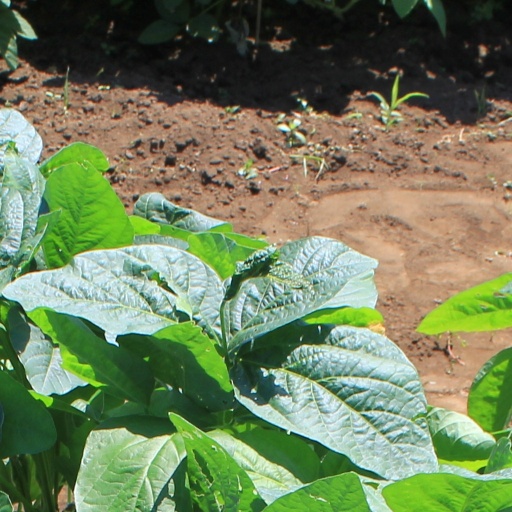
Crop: soybean